Sherri Saum

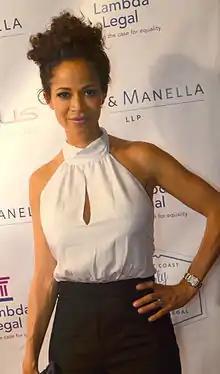
Saum in 2014

Sherri Michelle Saum (born October 1, 1974) is an American actress. Saum is best known for her co-lead role as Lena Adams Foster in the Freeform drama series "The Fosters" (2013–2018) as well as a subsequent guest star role in its spinoff "Good Trouble" (2019–2024). She is also known for her television roles in "Beggars and Choosers", "Rescue Me", "In Treatment" and "Locke & Key", as well as for her roles in the daytime soap operas "Sunset Beach" and "One Life to Live".